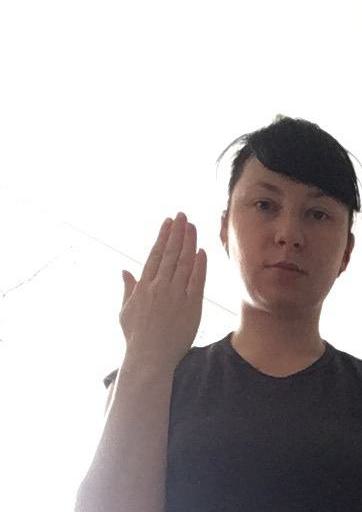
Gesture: stop_inverted